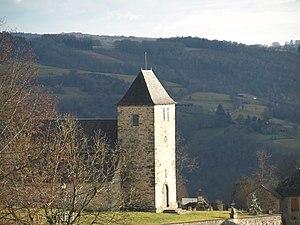
Vue de l'église de Chenailler
Chenailler-Mascheix est une commune française située dans le département de la Corrèze en région Nouvelle-Aquitaine.
Cet article recense les monuments historiques de la Corrèze, en France.